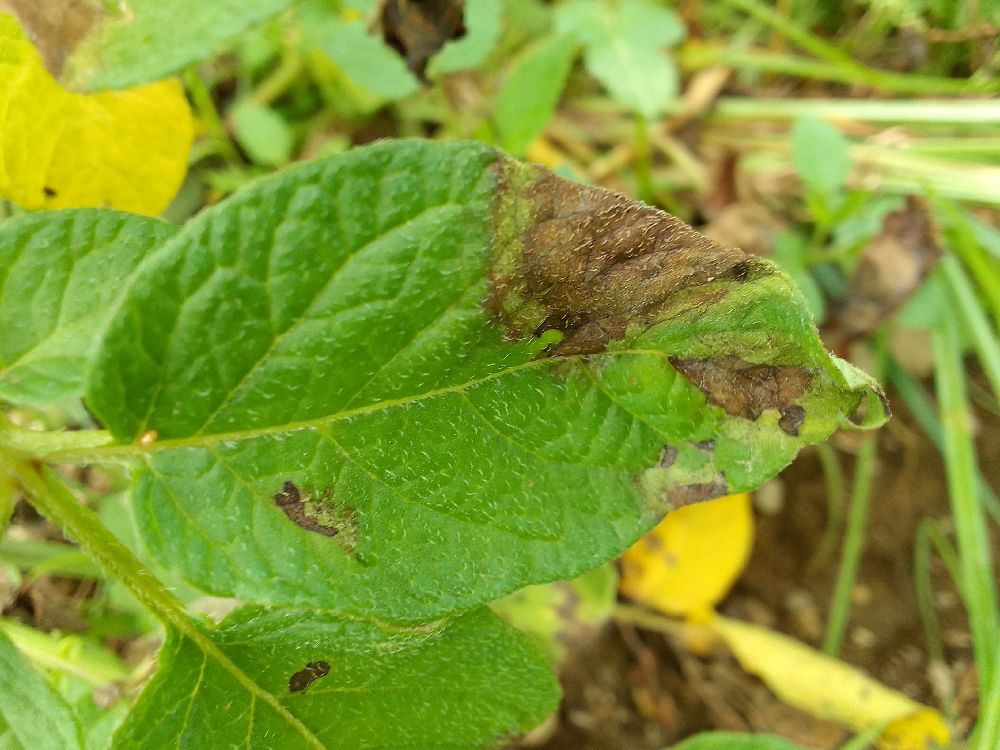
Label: Late blight